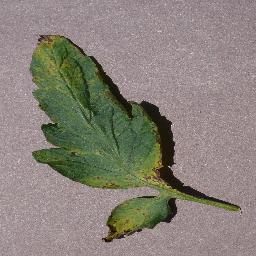
Label: Tomato___Septoria_leaf_spot